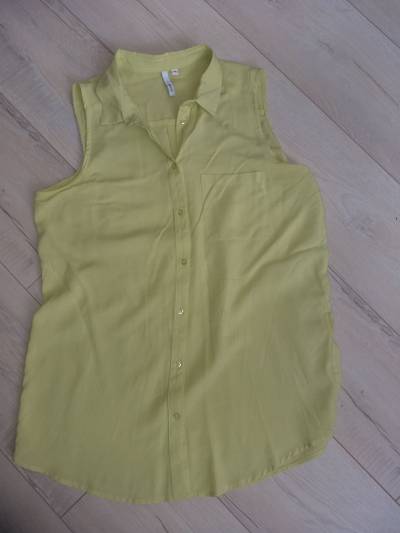
Waste category: clothes